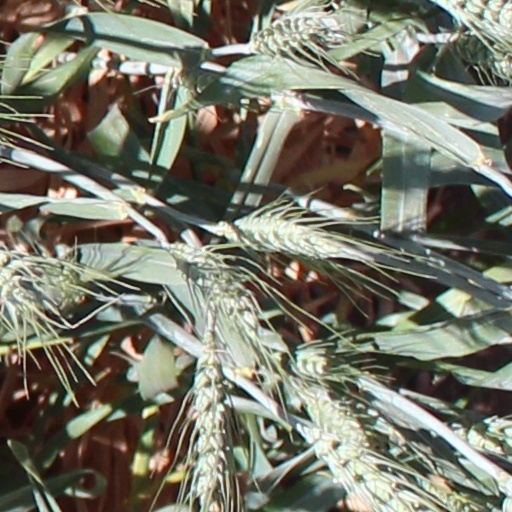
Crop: wheat